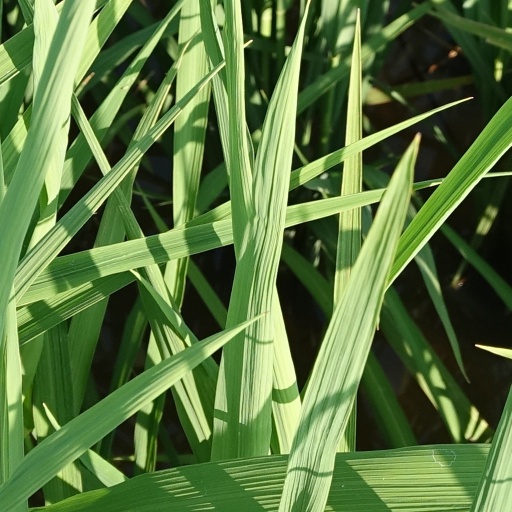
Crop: rice